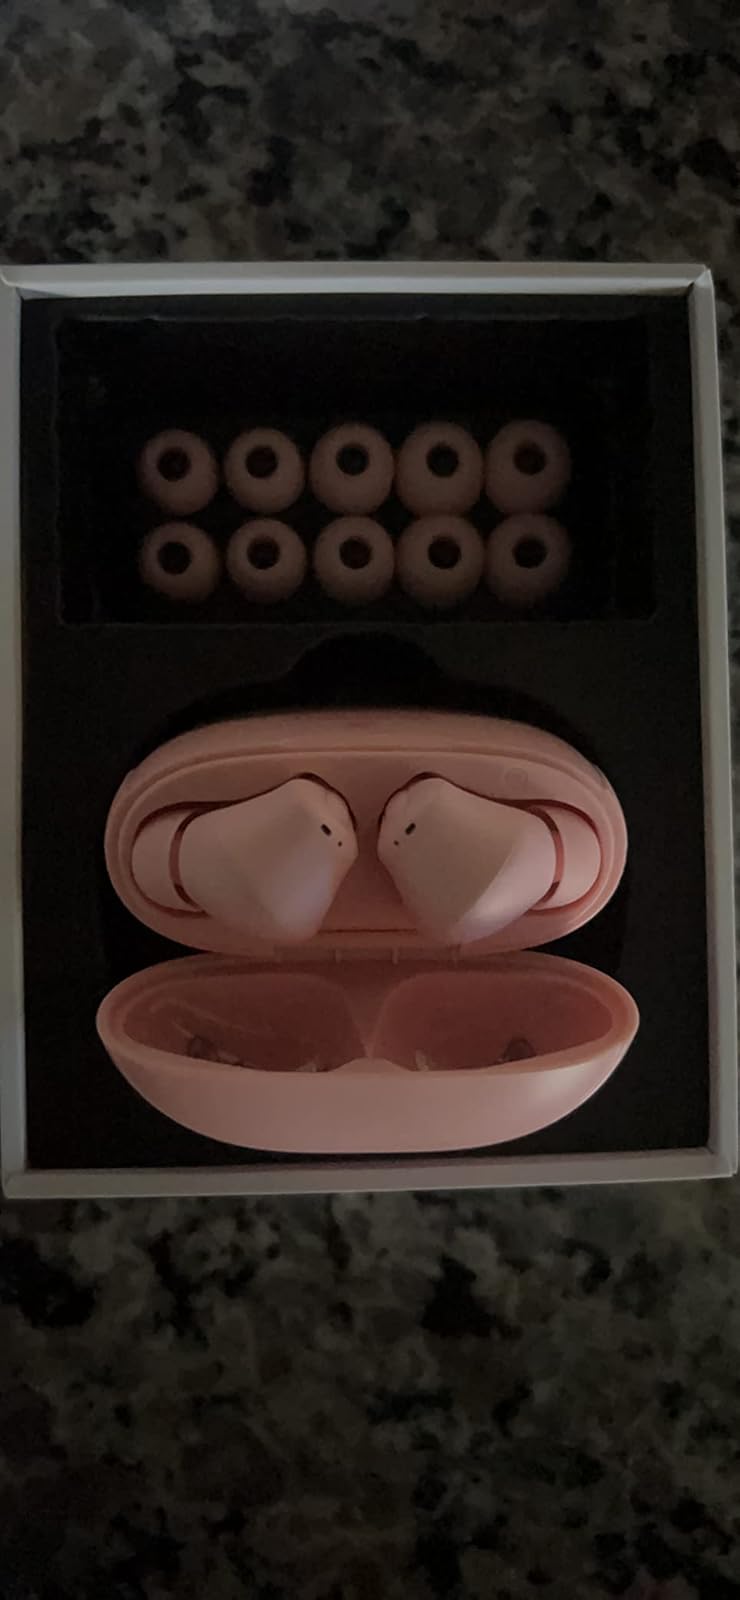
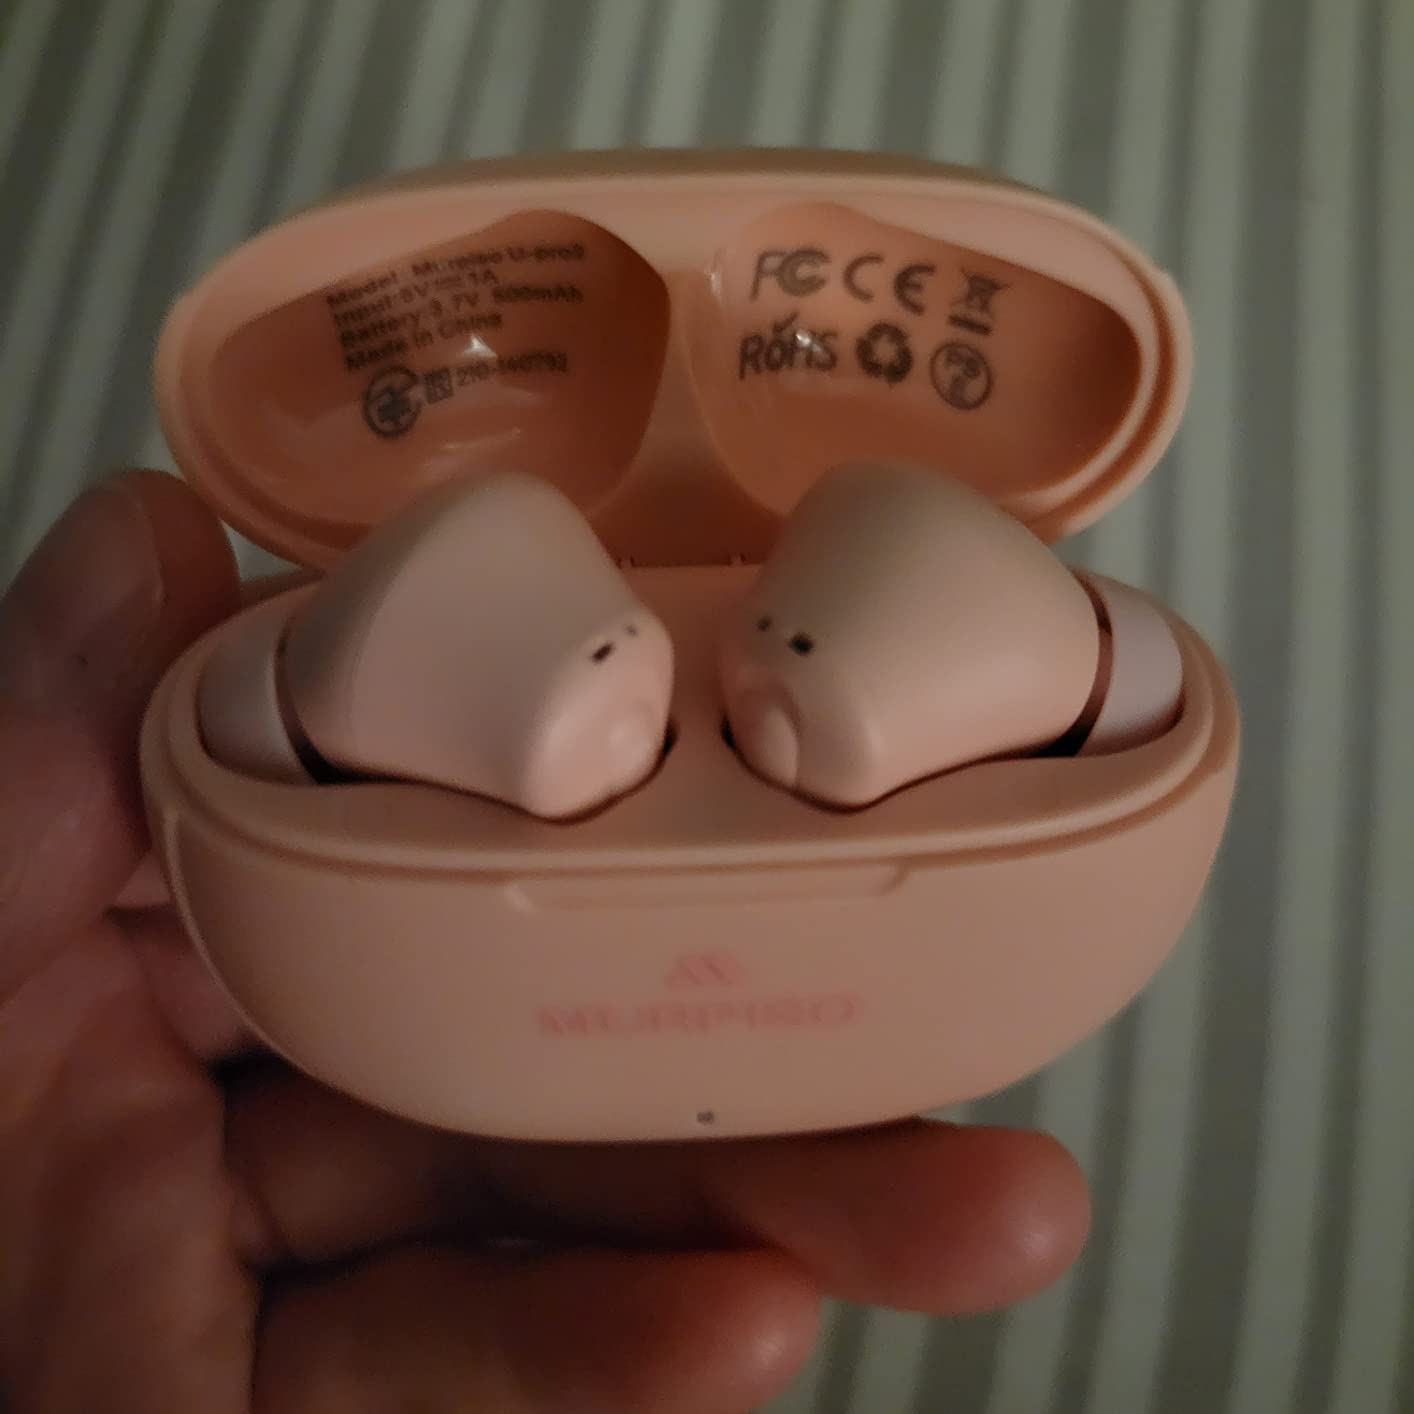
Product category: earbuds
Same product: yes